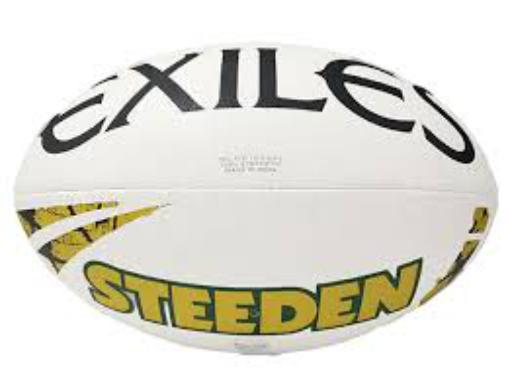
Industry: Sports